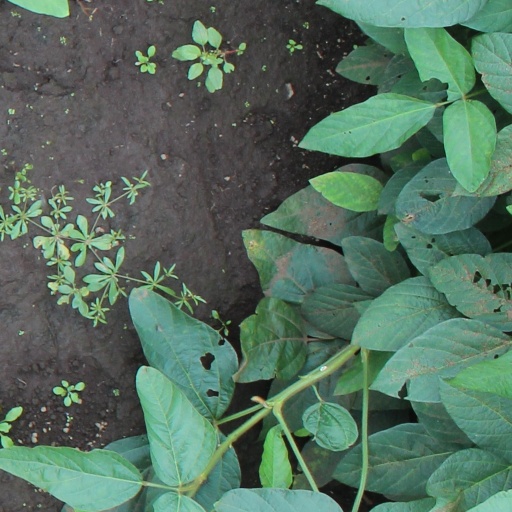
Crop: soybean